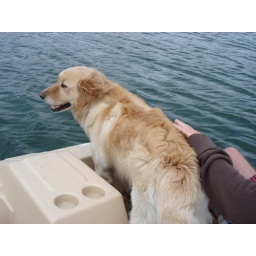
Frankie contemplating jumping OFF the paddle boat - in the middle of the lake